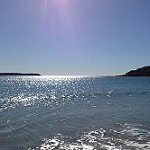
Label: sea